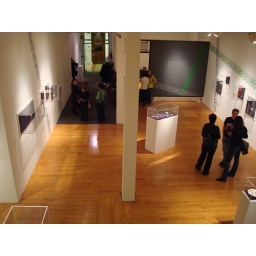
Trip to Boston - Fall 2007Parallax Conference - MassArtartist's reception, dutch mountains golden clogs, in situ